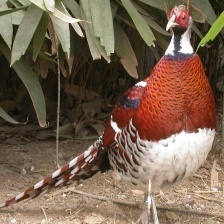
Species: ELLIOTS  PHEASANT
Scientific name: SYRMATICUS ELLIOTI